Fatimid Caliphate

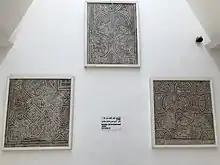
Fragments of mosaic pavement from the palace of al-Qa'im in al-Mahdiyya (Mahdia), on display at the Mahdia Museum

In 912, al-Mahdi began looking for the site of a new capital along the Mediterranean shore. Construction of the new fortified palace city, al-Mahdiyya, began in 916. The new city was officially inaugurated on 20 February 921, though construction continued after this. The new capital was removed from the Sunni stronghold of Kairouan, allowing for the establishment of a secure base for the Caliph and his Kutama forces without raising further tensions with the local population.